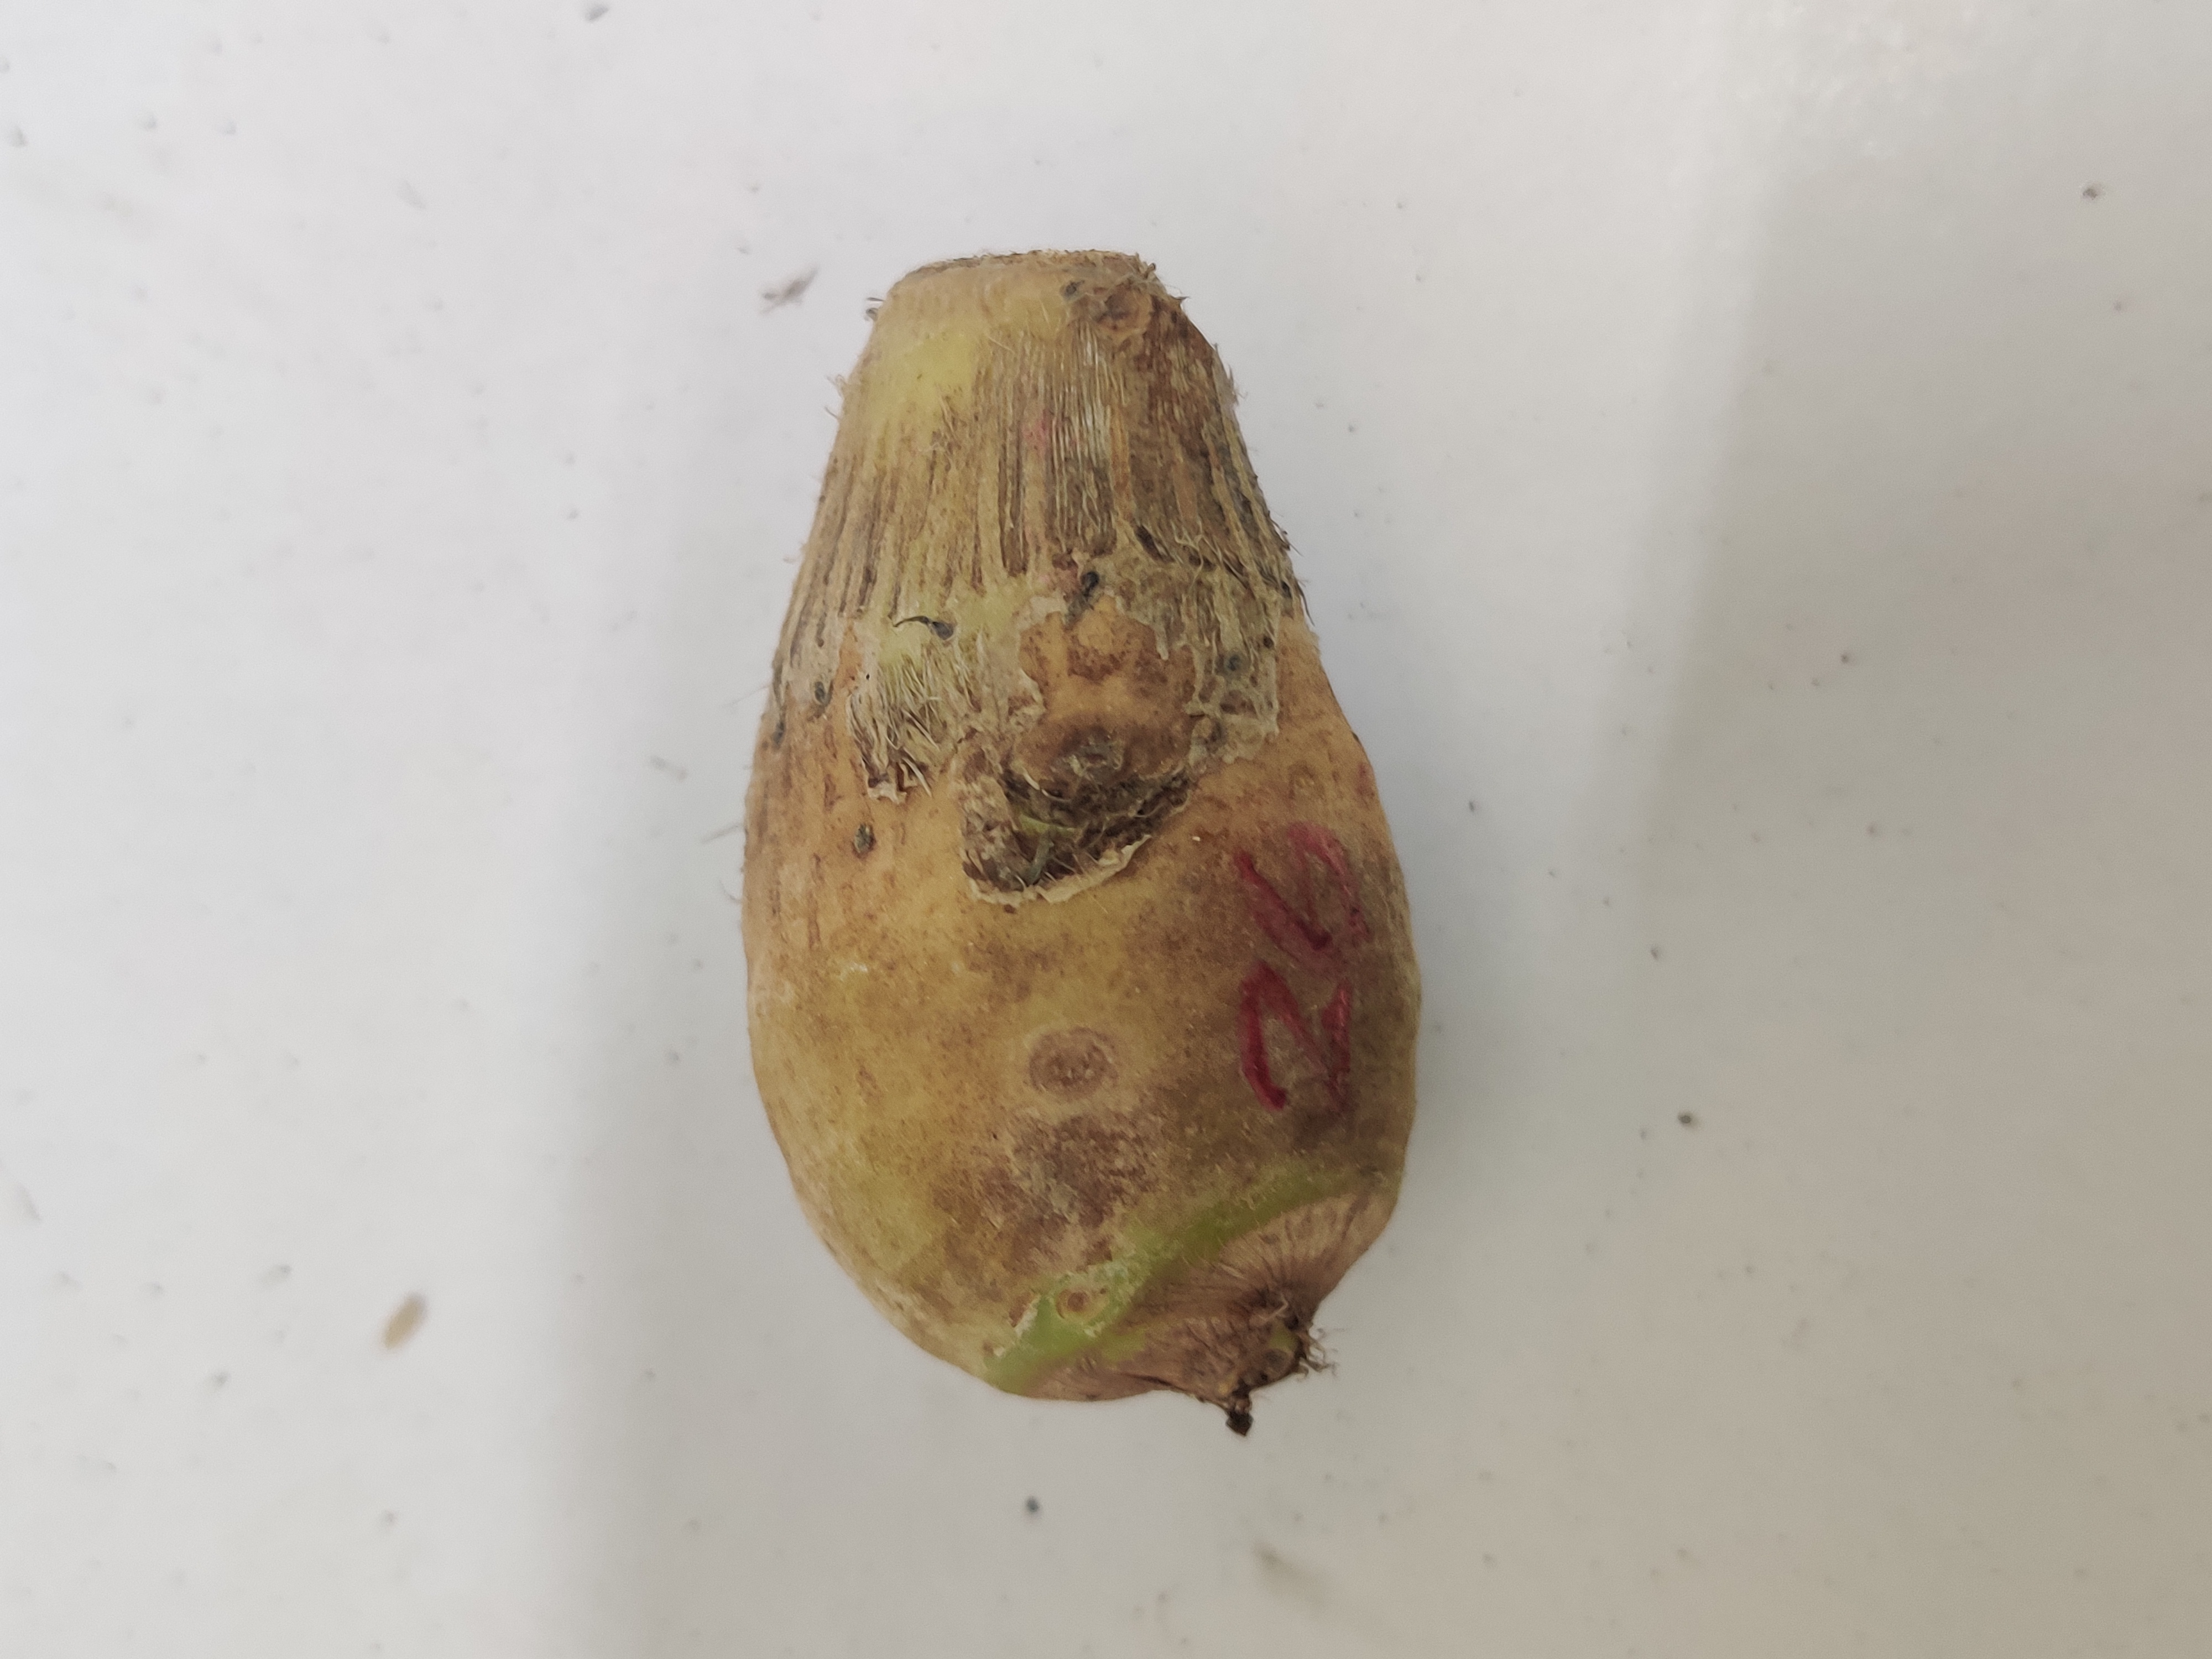
Crop: Taro root
Condition: Severely Damaged